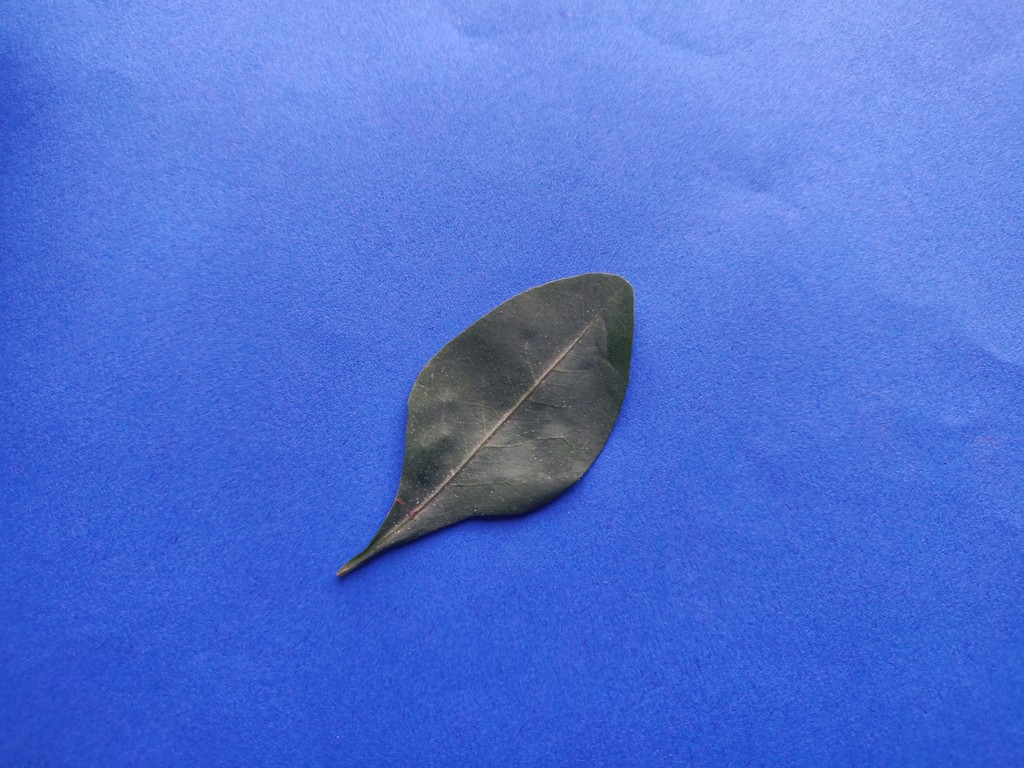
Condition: Healthy
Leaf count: single
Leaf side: front